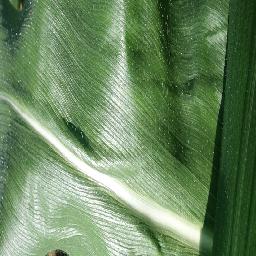
Label: Corn_(Maize)___Healthy